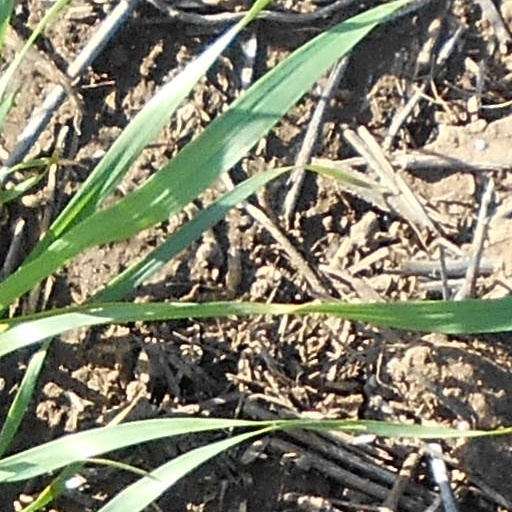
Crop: wheat